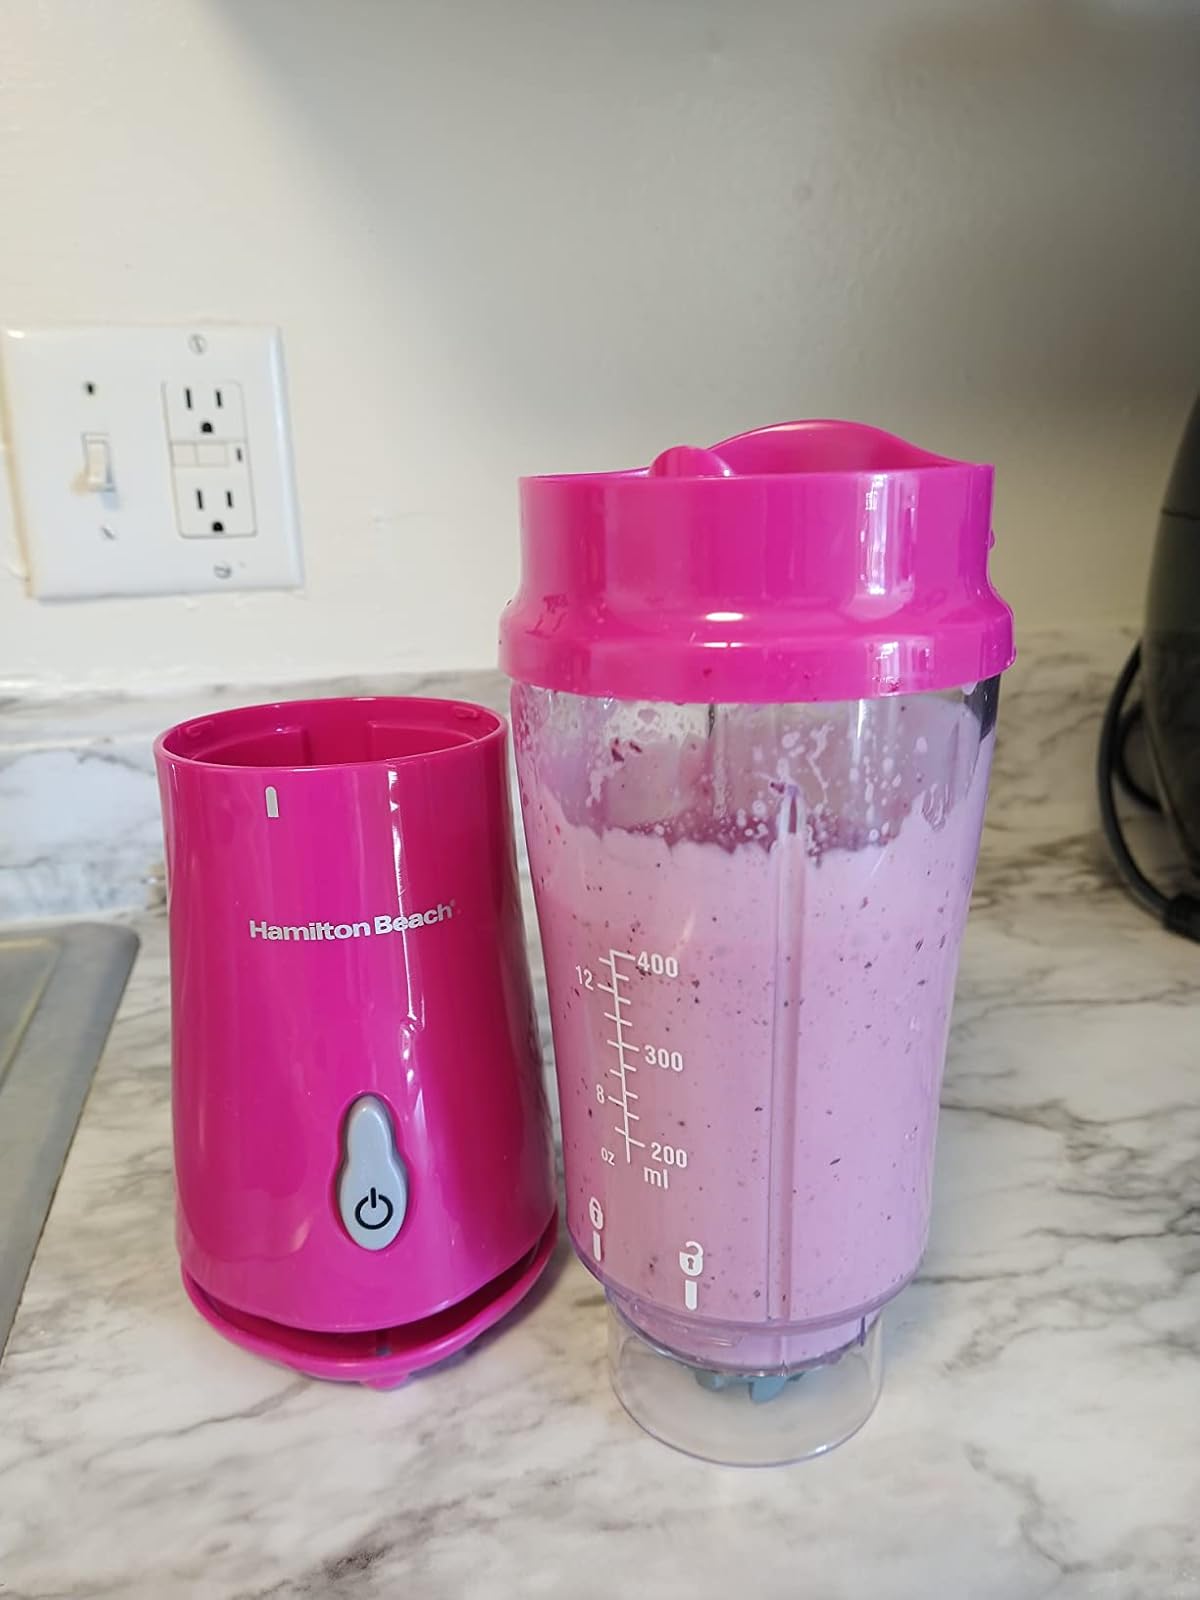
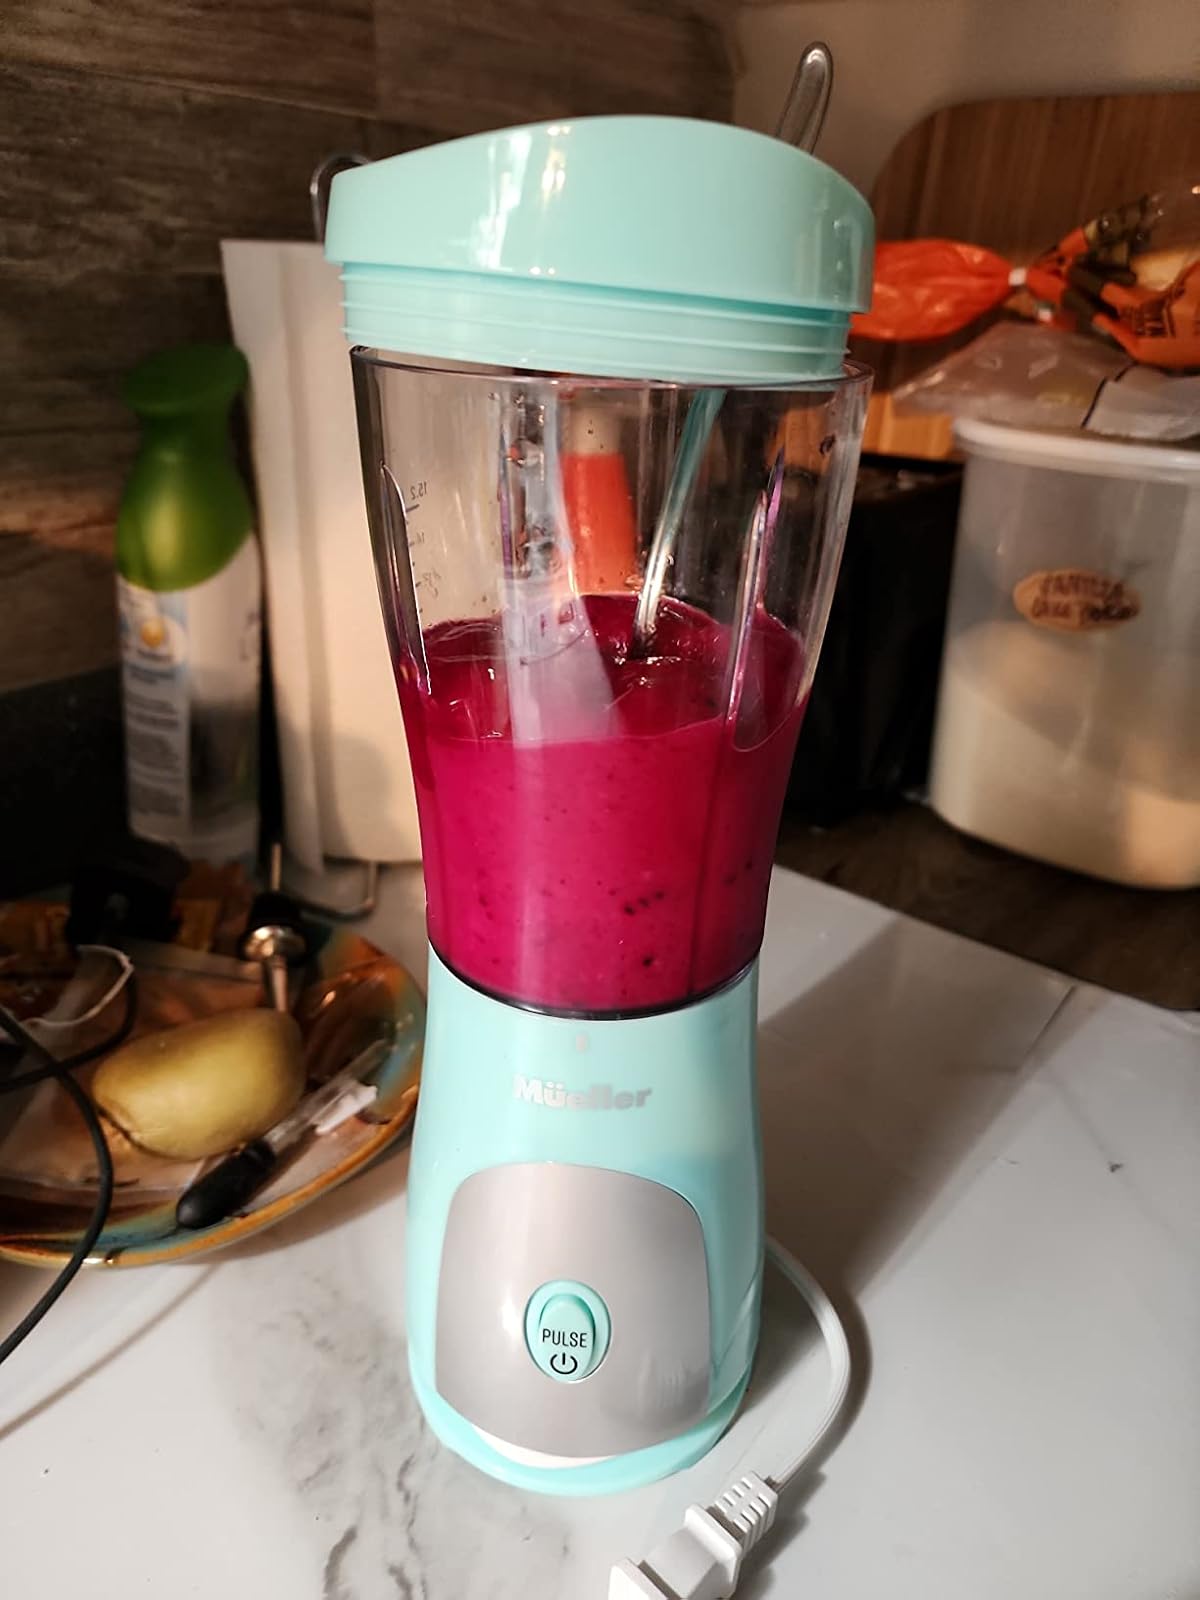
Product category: items_blender
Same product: no